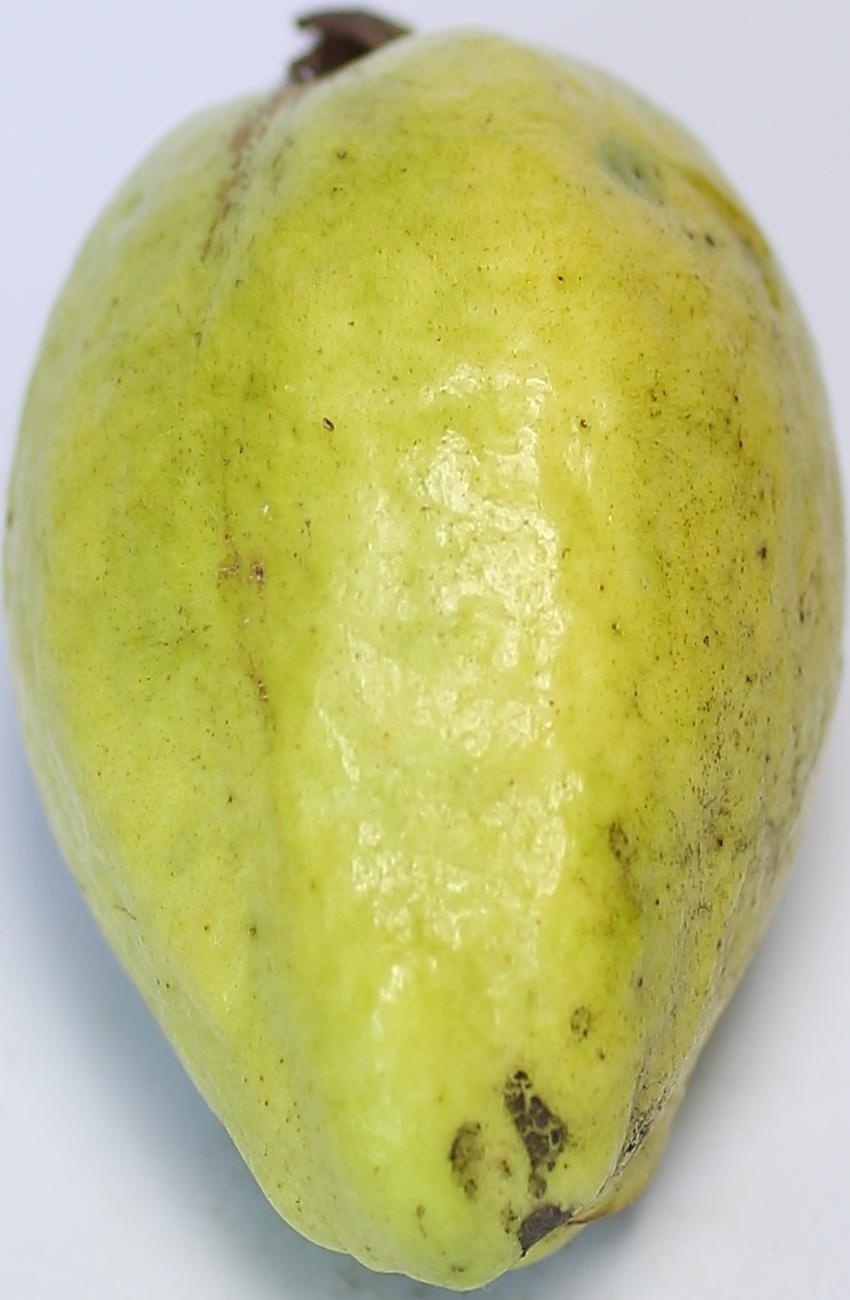
Maturity: mature-green
Variety: thadhrami